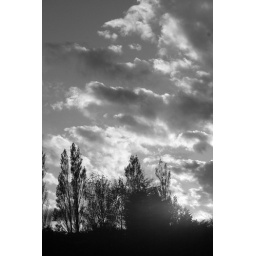
Again sun was low in the sky but I shot it in black and white, with a red filter.